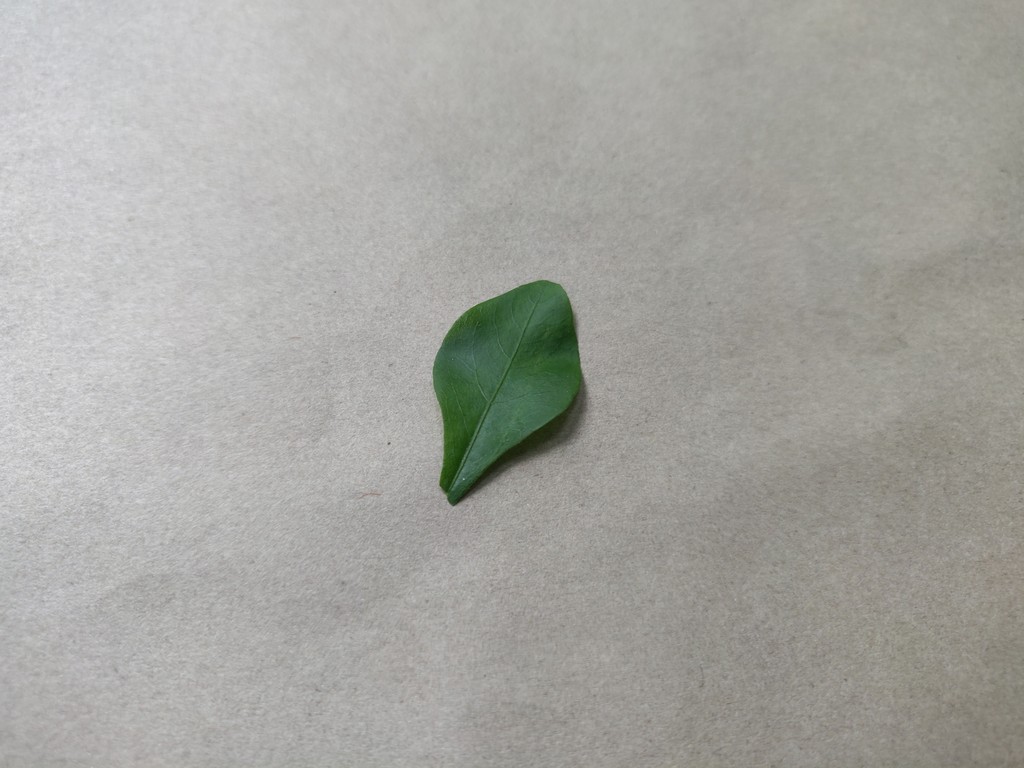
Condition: Healthy
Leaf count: single
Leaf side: front